Thalassery

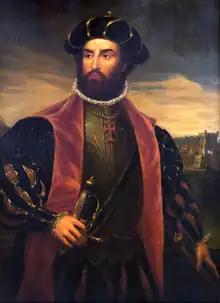
The trade alliance between Vasco da Gama and Kolathiri gave Portugal direct access to the spice trade, especially for pepper.

Thalassery was a trade hub where Dutch, British, Portuguese, Chinese, Arab, and Jewish traders had considerable influence in the spice market.